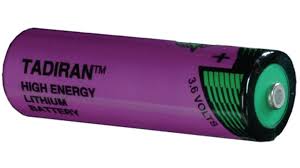
Waste category: battery